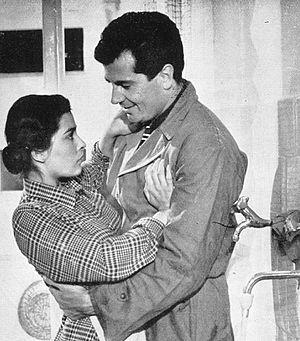
Du soleil dans les yeux est un film italien réalisé par Antonio Pietrangeli, sorti en 1953.